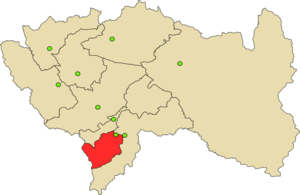
La province de Chupaca est l'une des huit provinces de la région de Junín, dans le centre du Pérou. Son chef-lieu est la ville de Chupaca. Elle dépend de l'archidiocèse de Huancayo.